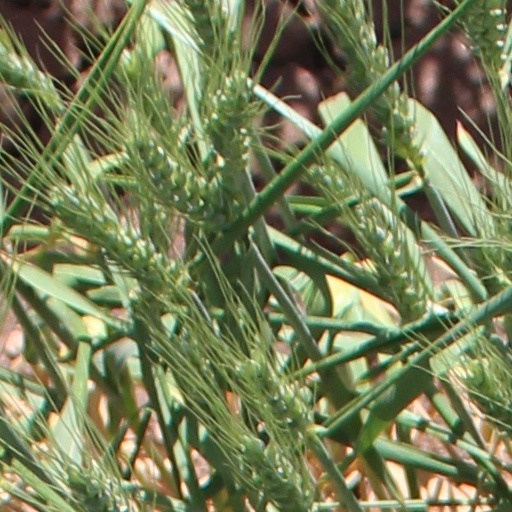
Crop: wheat